Dynamic insulation

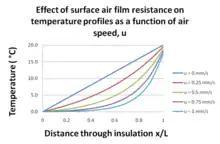
Fig 4 Air flowing through insulation from cold side to warm side (contra flux)

As the operative temperature of a room is a combination of the air temperature and the mean temperature of all the surfaces in the room this implies that people will feel increasingly cooler as the air flow through the wall increases. Occupants may be tempted to turn up the room thermostat to compensate and thereby increasing the heat loss.